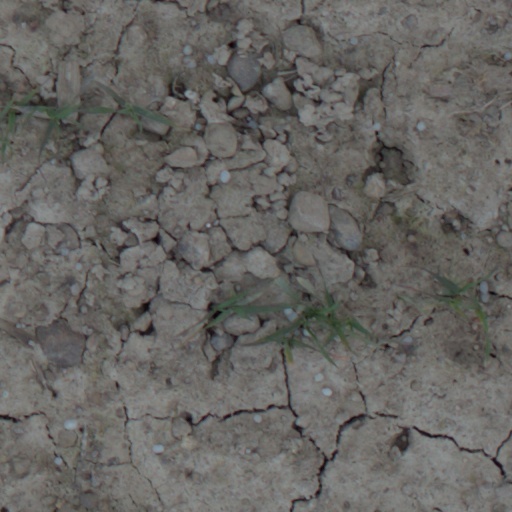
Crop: wheat